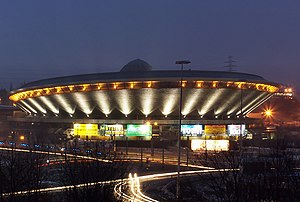
Katowice / Kultur og fritid / Medier
Katowice, Spodek
Katowice er en større by i den historiske region Øvre Schlesien i det sydlige Polen ved floderne Kłodnica og Rawa.